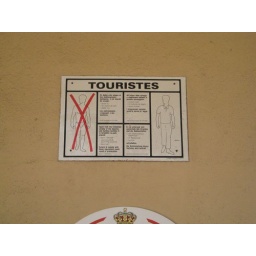
this sign was on the way up to the castle in monaco. dress nicely people!